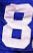
Number: 8